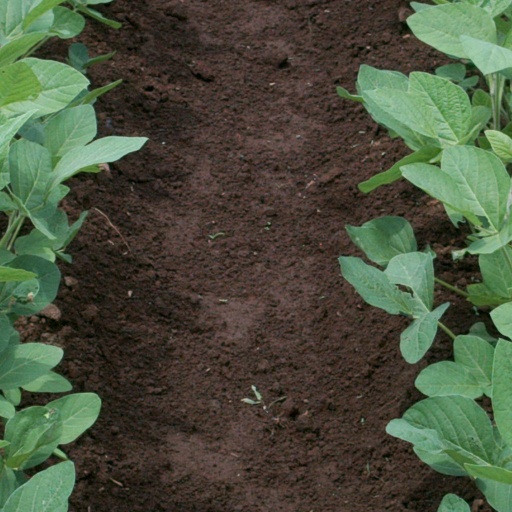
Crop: soybean